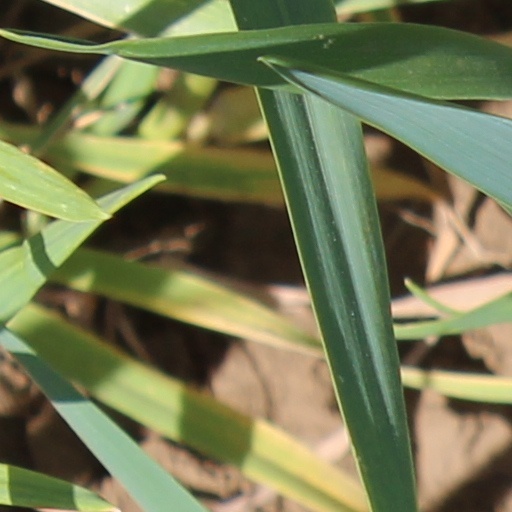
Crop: wheat